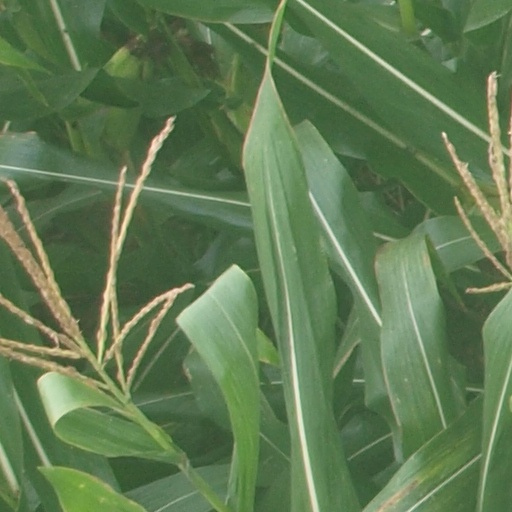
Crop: maize; corn